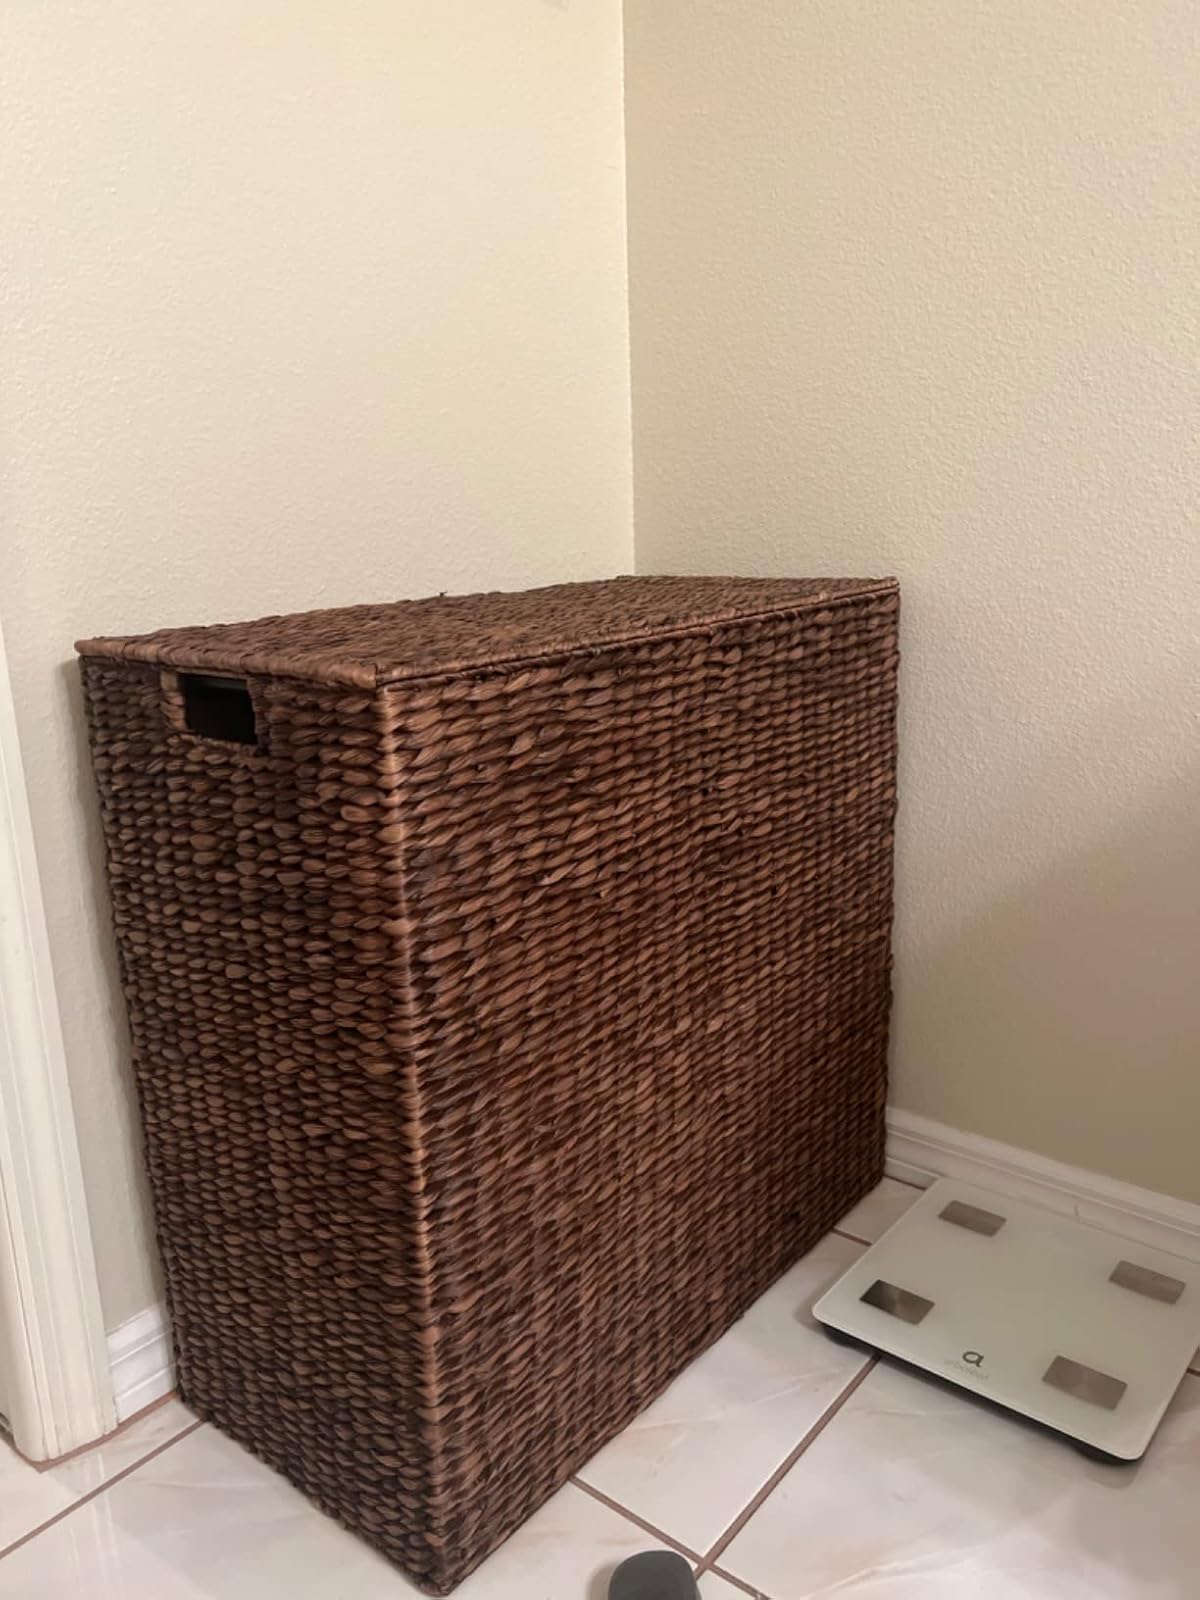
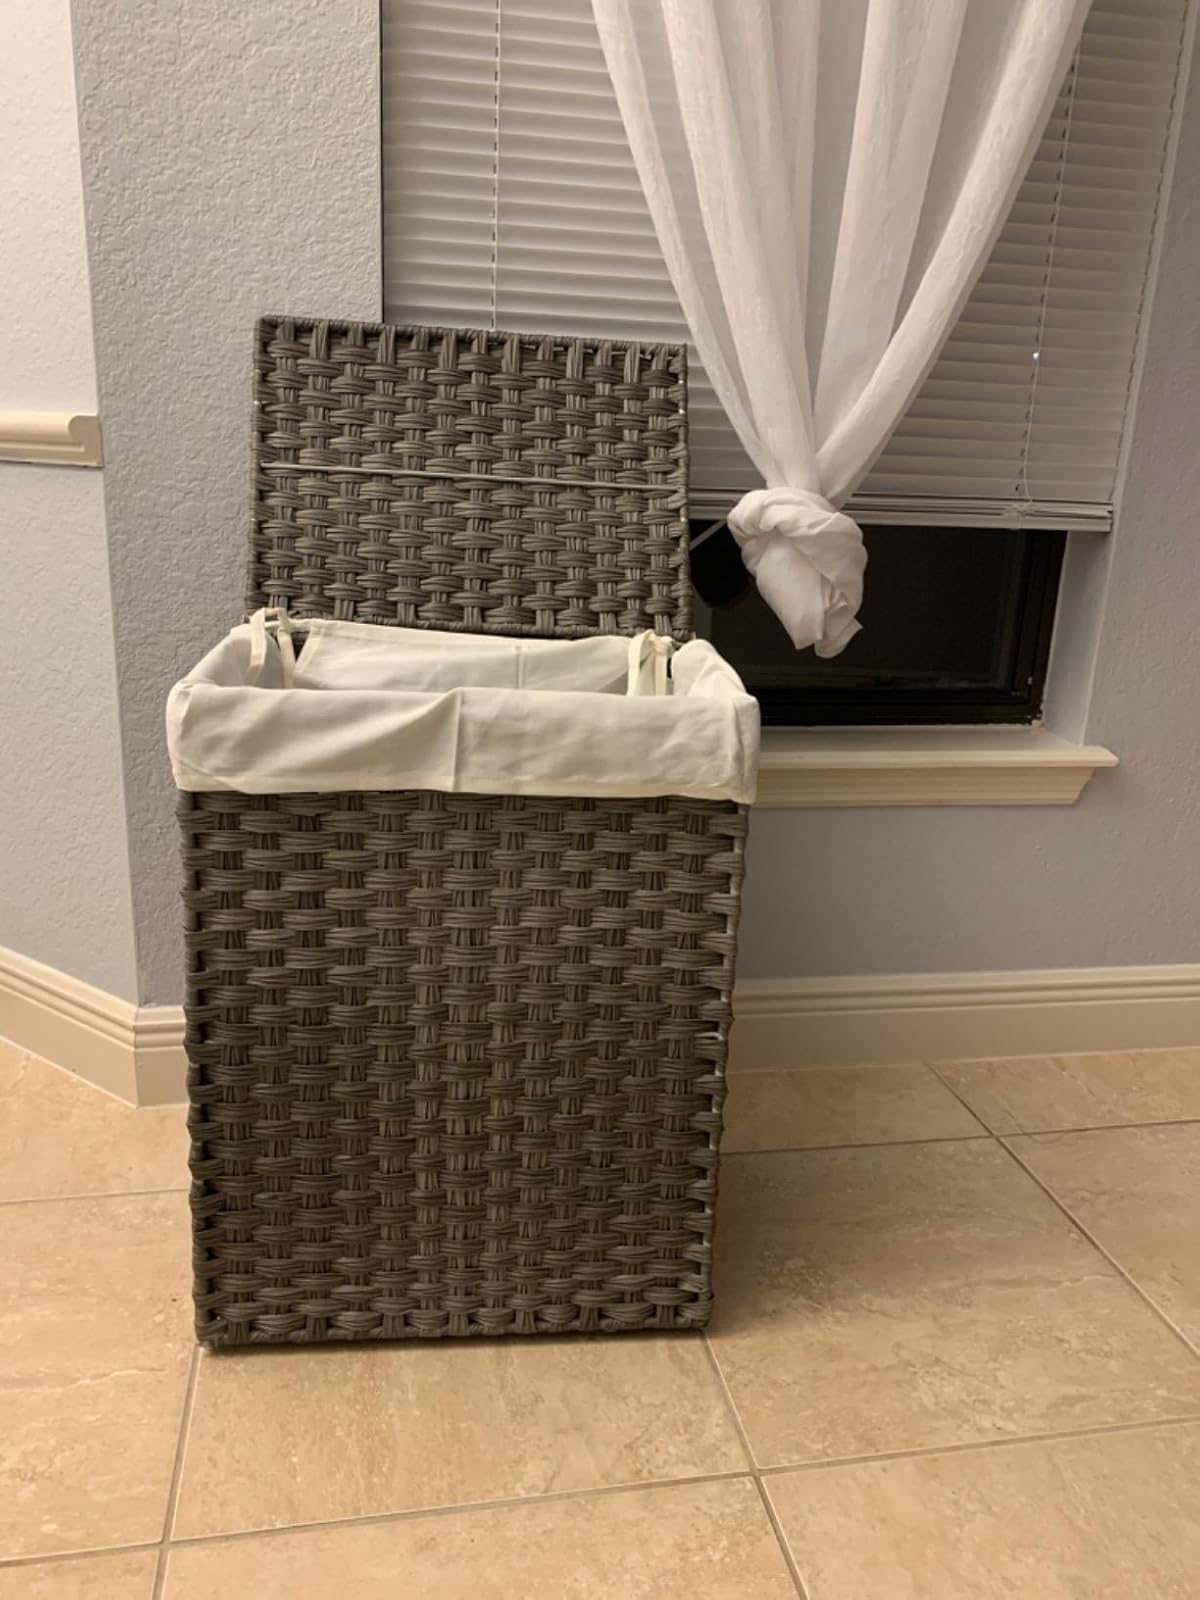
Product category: items_hamper
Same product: no